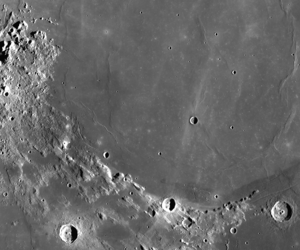
Les Montes Haemus sont une chaîne de montagnes lunaires nommée d'après le sommet balkanique du Mont Hémus par Johannes Hevelius. Elle s'étire sur près de 400 kilomètres sur les bordures sud-ouest et sud de la Mer de la Sérénité.